Eupen

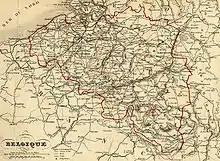
Map of Belgium in 1843: Eupen and the East Cantons were then German.

Eupen and the St. Nikolaus Chapel were first mentioned in 1213 as part of the Duchy of Limburg. In 1288, after the Battle of Worringen, the Duchy of Limburg was annexed by John I of Brabant. Brabant and Limburg were inherited by Burgundy in 1387, and Eupen was burnt to the ground during the war against the Guelders. Burgundy was dissolved in 1477 by the Austrian Habsburgs who then inherited Eupen after gaining both Limburg and Brabant.